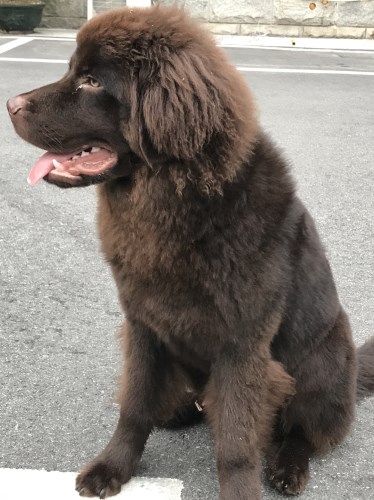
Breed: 5355-n000126-golden_retriever